Geography of California

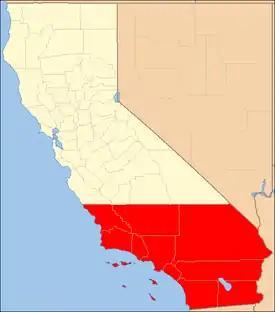
The ten-county latitude-based definition of Southern California

The term Southern California usually refers to the ten southernmost counties which closely match the lower one-third of California's span of latitude. This definition coincides neatly with the county lines at 35° 47′ 28″ north latitude, which form the northern borders of San Luis Obispo, Kern, and San Bernardino counties. Geographically, Southern California is separated from the north by the Transverse Ranges and the Sierra Nevada range, creating a significant biological barrier. Historically, this barrier also limited human movement and commerce.